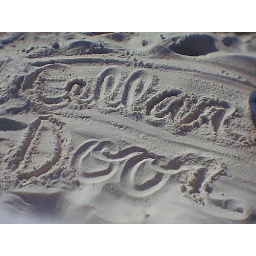
the whitest sand in the world...no fuh real, it'sin the guiness book of world records